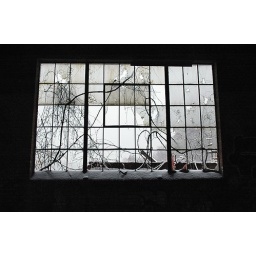
window in an abandoned meat packing plant slated to become a 90 room hotel